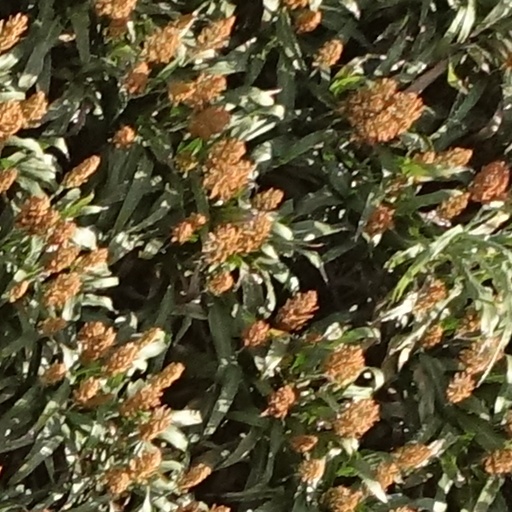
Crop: sorghum